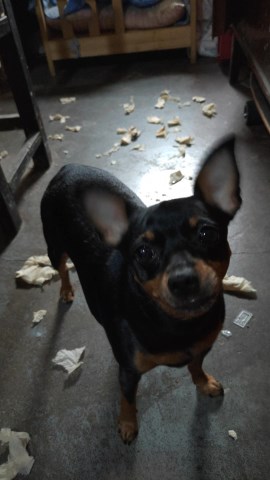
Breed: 561-n000127-miniature_pinscher